Walsh Family Hall of Architecture

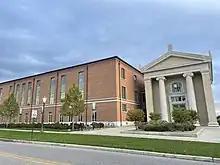
The front of the building, with the Hall of Casts

The school of architecture was previously hosted in Bond Hall. In 2013, a 27 million dollar donation from the Walsh family was announced for the construction of a bigger and newer hall. Architect John Simpson was announced as the winner for a competitions to design the building in 2014. Construction started on 31 October 2016 and was completed in January 2019. The 110,000-square-foot building was designed by John Simpson and the Stantec group, with the structural engineering done by Thornton Tomasetti and built by the Walsh Group. It was named after a $33 million donation by Matthew Walsh, a 1968 Notre Dame graduate and co-chairman of the Walsh Construction Group. It was built in the southern side of campus, in the new fine arts district, close to the O'Neill Hall, the DeBartolo Performing Arts Center, Charles B. Hayes Family Sculpture Park and the planned Raclin Murphy Museum of Art, and a future fine arts building. It was dedicated on November 9, 2018. The additional space helped house the growing school, including providing space for two new graduate programs: historic preservation and real estate development. The building was built with several energy-saving features and is on track to receive LEED Gold certification, and features natural light operable windows.